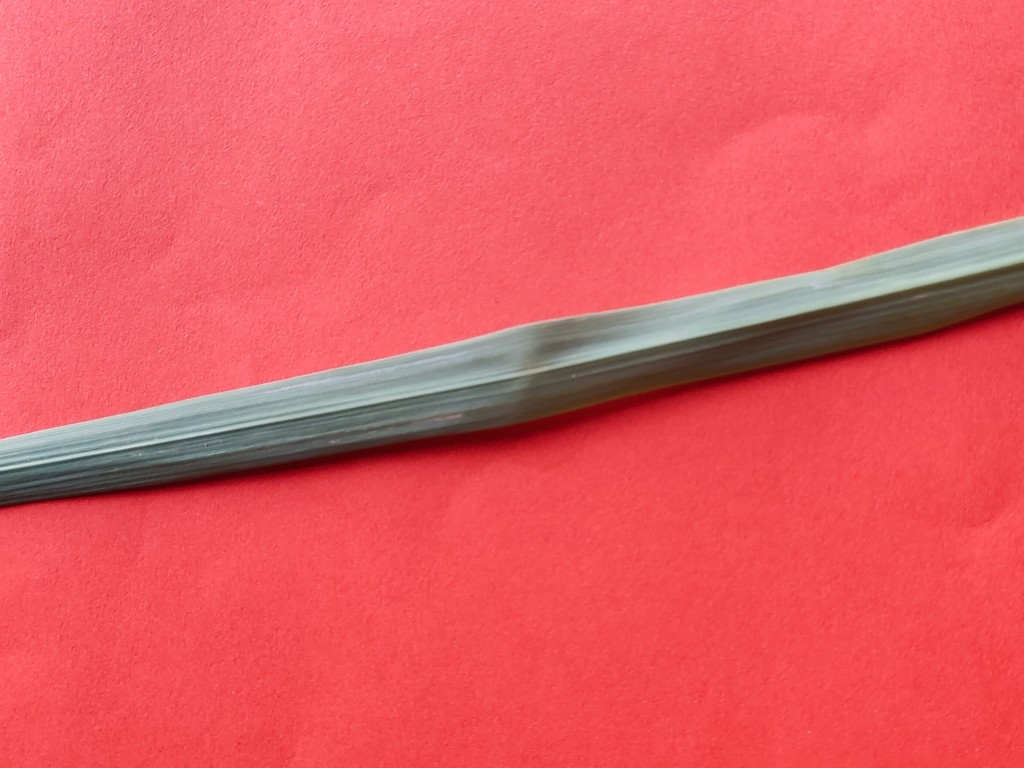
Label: Healthy